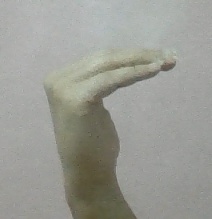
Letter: haa